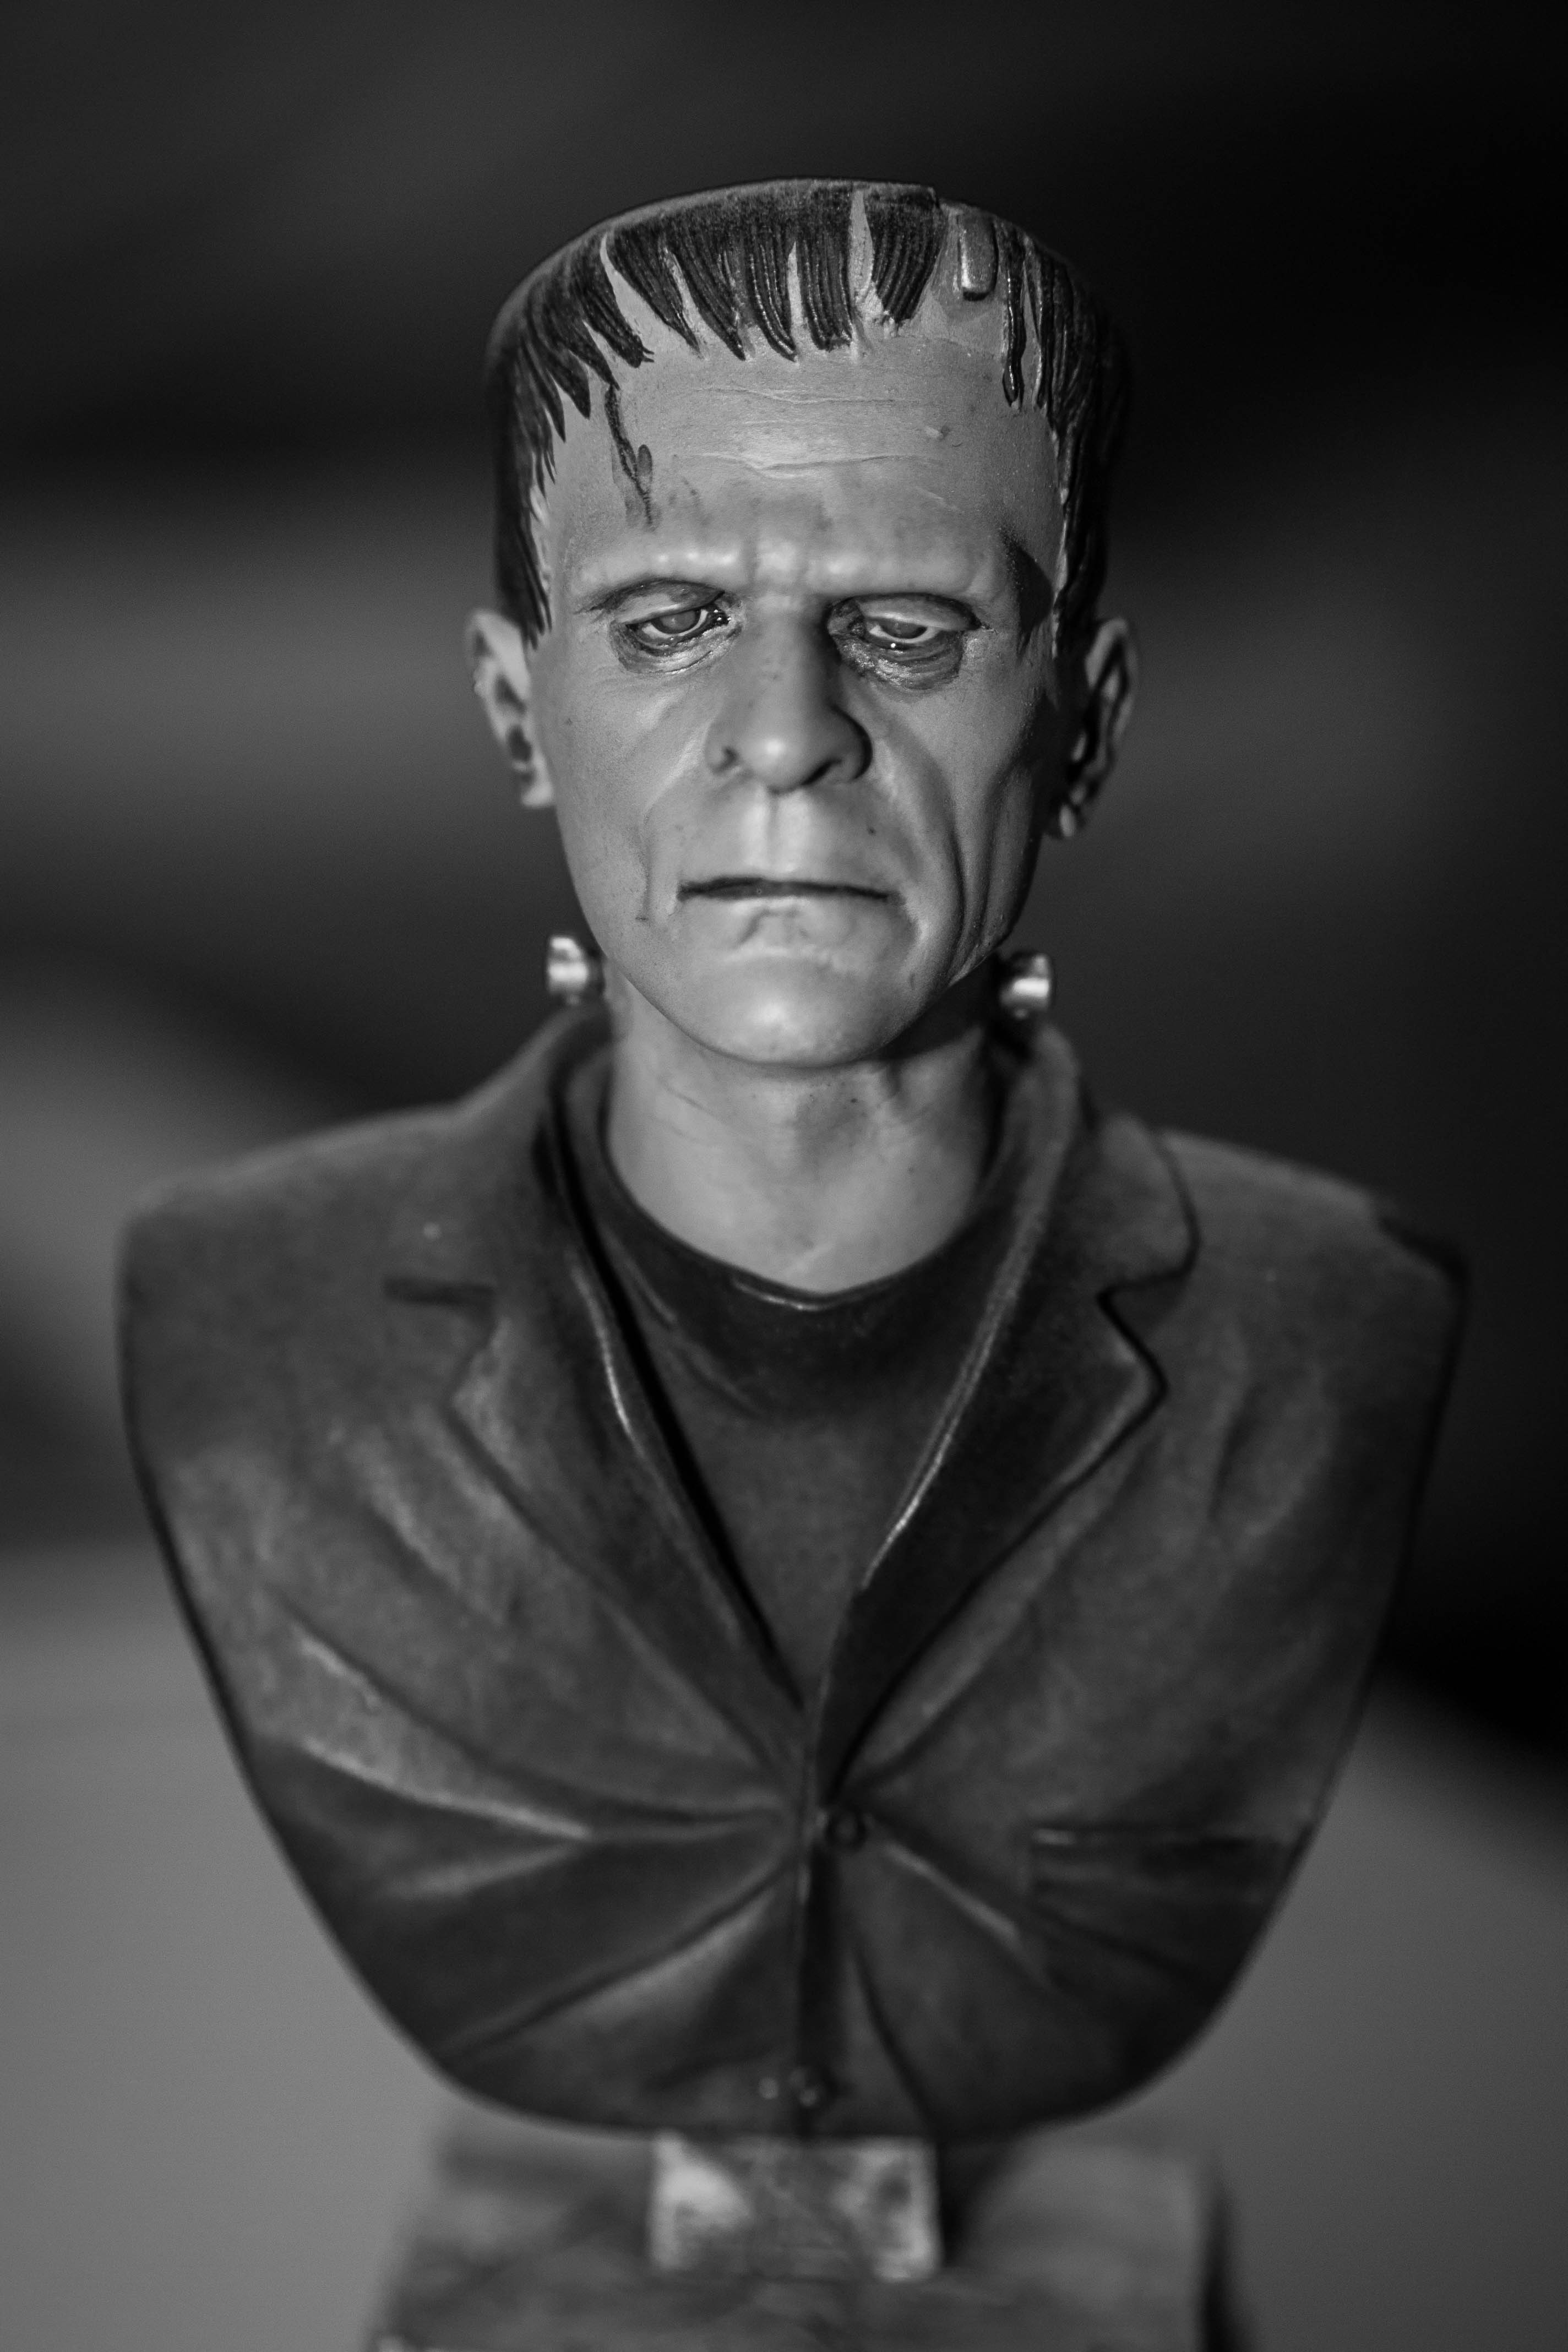
man, black and white, photography, monument, male, statue, portrait, black, monochrome, sculpture, art, head, monster, style, unusual, frankenstein, monochrome photography